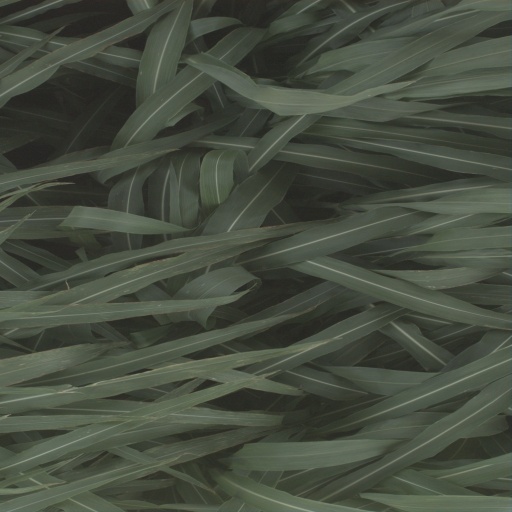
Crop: sorghum